2007–08 Calgary Flames season

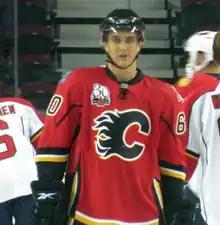
Mikael Backlund was the Flames first round selection in 2007.

The Flames made five selections at the 2007 NHL entry draft in Columbus, Ohio. Calgary selected Swedish forward Mikael Backlund with their first selection, 24th overall. Heading into the draft, Backlund was the second highest ranked European prospect, and 10th overall, by International Scouting Services. Backlund joined third round selection John Negrin in making their NHL debuts with the Flames in the 2008–09 season. The Flames tragically lost their fifth round draft pick, Mickey Renaud, when the 19-year-old captain of the Windsor Spitfires collapsed and died in his home late in the 2007–08 OHL season. The Ontario Hockey League created a new trophy in his honour, the Mickey Renaud Captain's Trophy in 2009.